Emery Fletcher

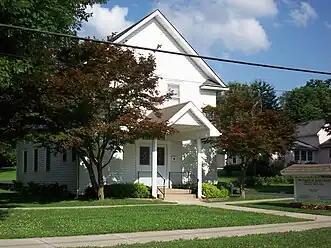
Headquarters and meetinghouse of the Cutlerite church in Independence, Missouri, built during the presidency of Emery Fletcher in the 1920s

Before 1920, there had only been one Cutlerite congregation in Clitherall. However, during the early 1920s, a majority of this congregation elected to relocate to Independence, Missouri, near the Temple Lot, where they purchased land and erected a building which became their new church headquarters.